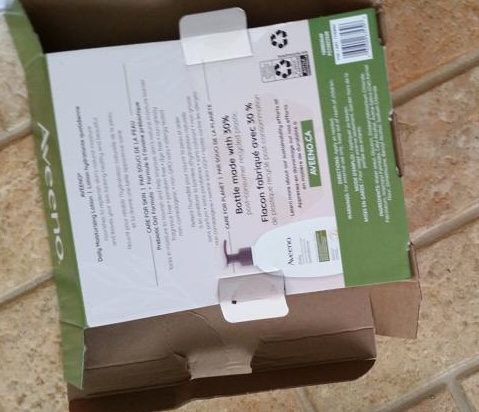
Waste category: cardboard